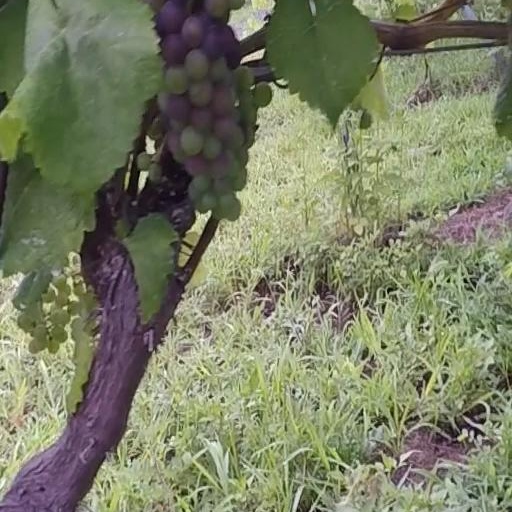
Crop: grape